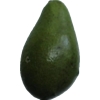
Label: green_avocado